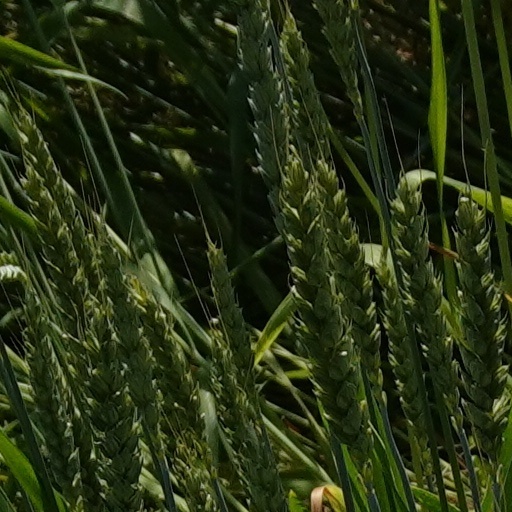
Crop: wheat